Guitar controller

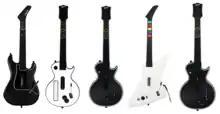
The guitar controllers bundled with "Guitar Hero III: Legends of Rock"; black Kramer Baretta Special (PS2), White Gibson Les Paul (Wii), Black Gibson Les Paul (PS3), White Gibson X-Plorer (Windows/Mac OS X), and Black Gibson Les Paul (Xbox 360)

The guitar for Windows and Mac OS X was the same guitar that came with the Xbox 360's version of "Guitar Hero II".